Monroe County, Indiana

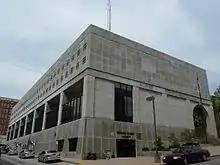
Sheriff's office and jail

The county government is a constitutional body, and is granted specific powers by the Constitution of Indiana, and by the Indiana Code.